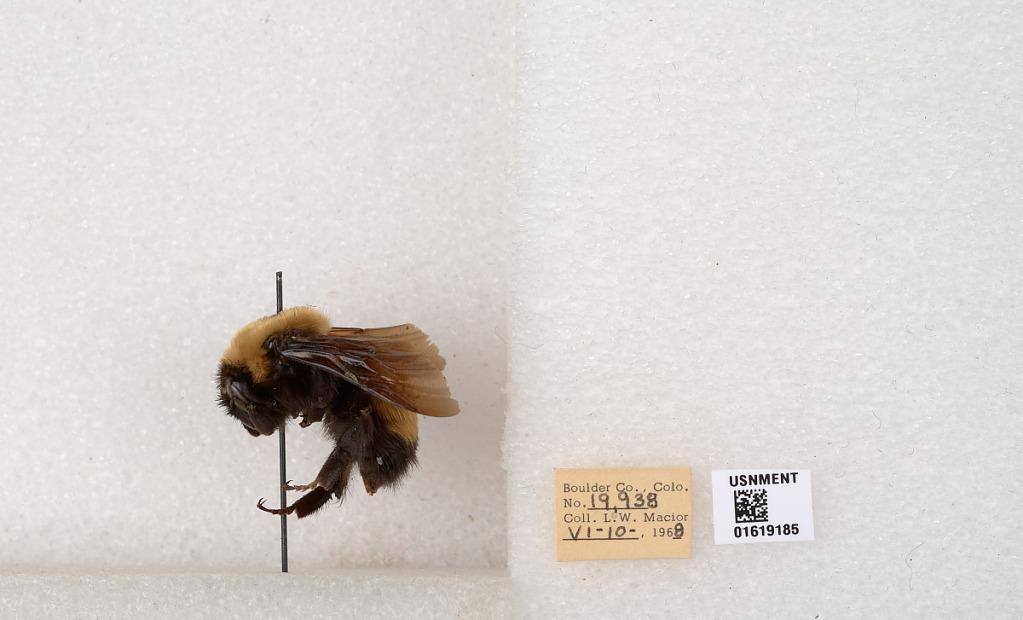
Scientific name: Bombus (Bombus) nevadensis Cresson